Transfer of the Portuguese court to Brazil

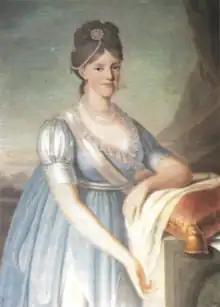
Portrait of Princess Carlota Joaquina, around of the time of the transfer of the court to Brazil

On 19 November 1807, French and Spanish forces invaded Portugal, which was one of Britain's last allies in Continental Europe. At the time, John, Prince Regent had been the "de facto" ruler of Portugal on behalf of his mentally unstable mother Maria I since 1799. Anticipating the invasion, John ordered the Portuguese court to be transferred to Brazil before he could be deposed. In the last days of the month, the court embarked on a joint Anglo-Portuguese fleet, whose Portuguese Navy contingent consisted of eight ships of the line, five frigates and four smaller warships led by the 90-gun "Príncipe Real", and set sail for Brazil on 29 November. On 5 December, part of the fleet's Royal Navy contingent, under Rear-Admiral Sir Sidney Smith, returned to Europe halfway between Lisbon and Madeira; Britain's ambassador to Portugal Lord Strangford was among those who returned. Commodore Graham Moore continued escorting the Portuguese court to Brazil with the British ships of the line "Marlborough", "London", "Bedford", and "Monarch".